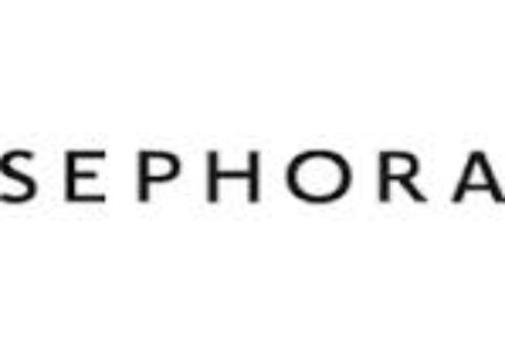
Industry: Necessities